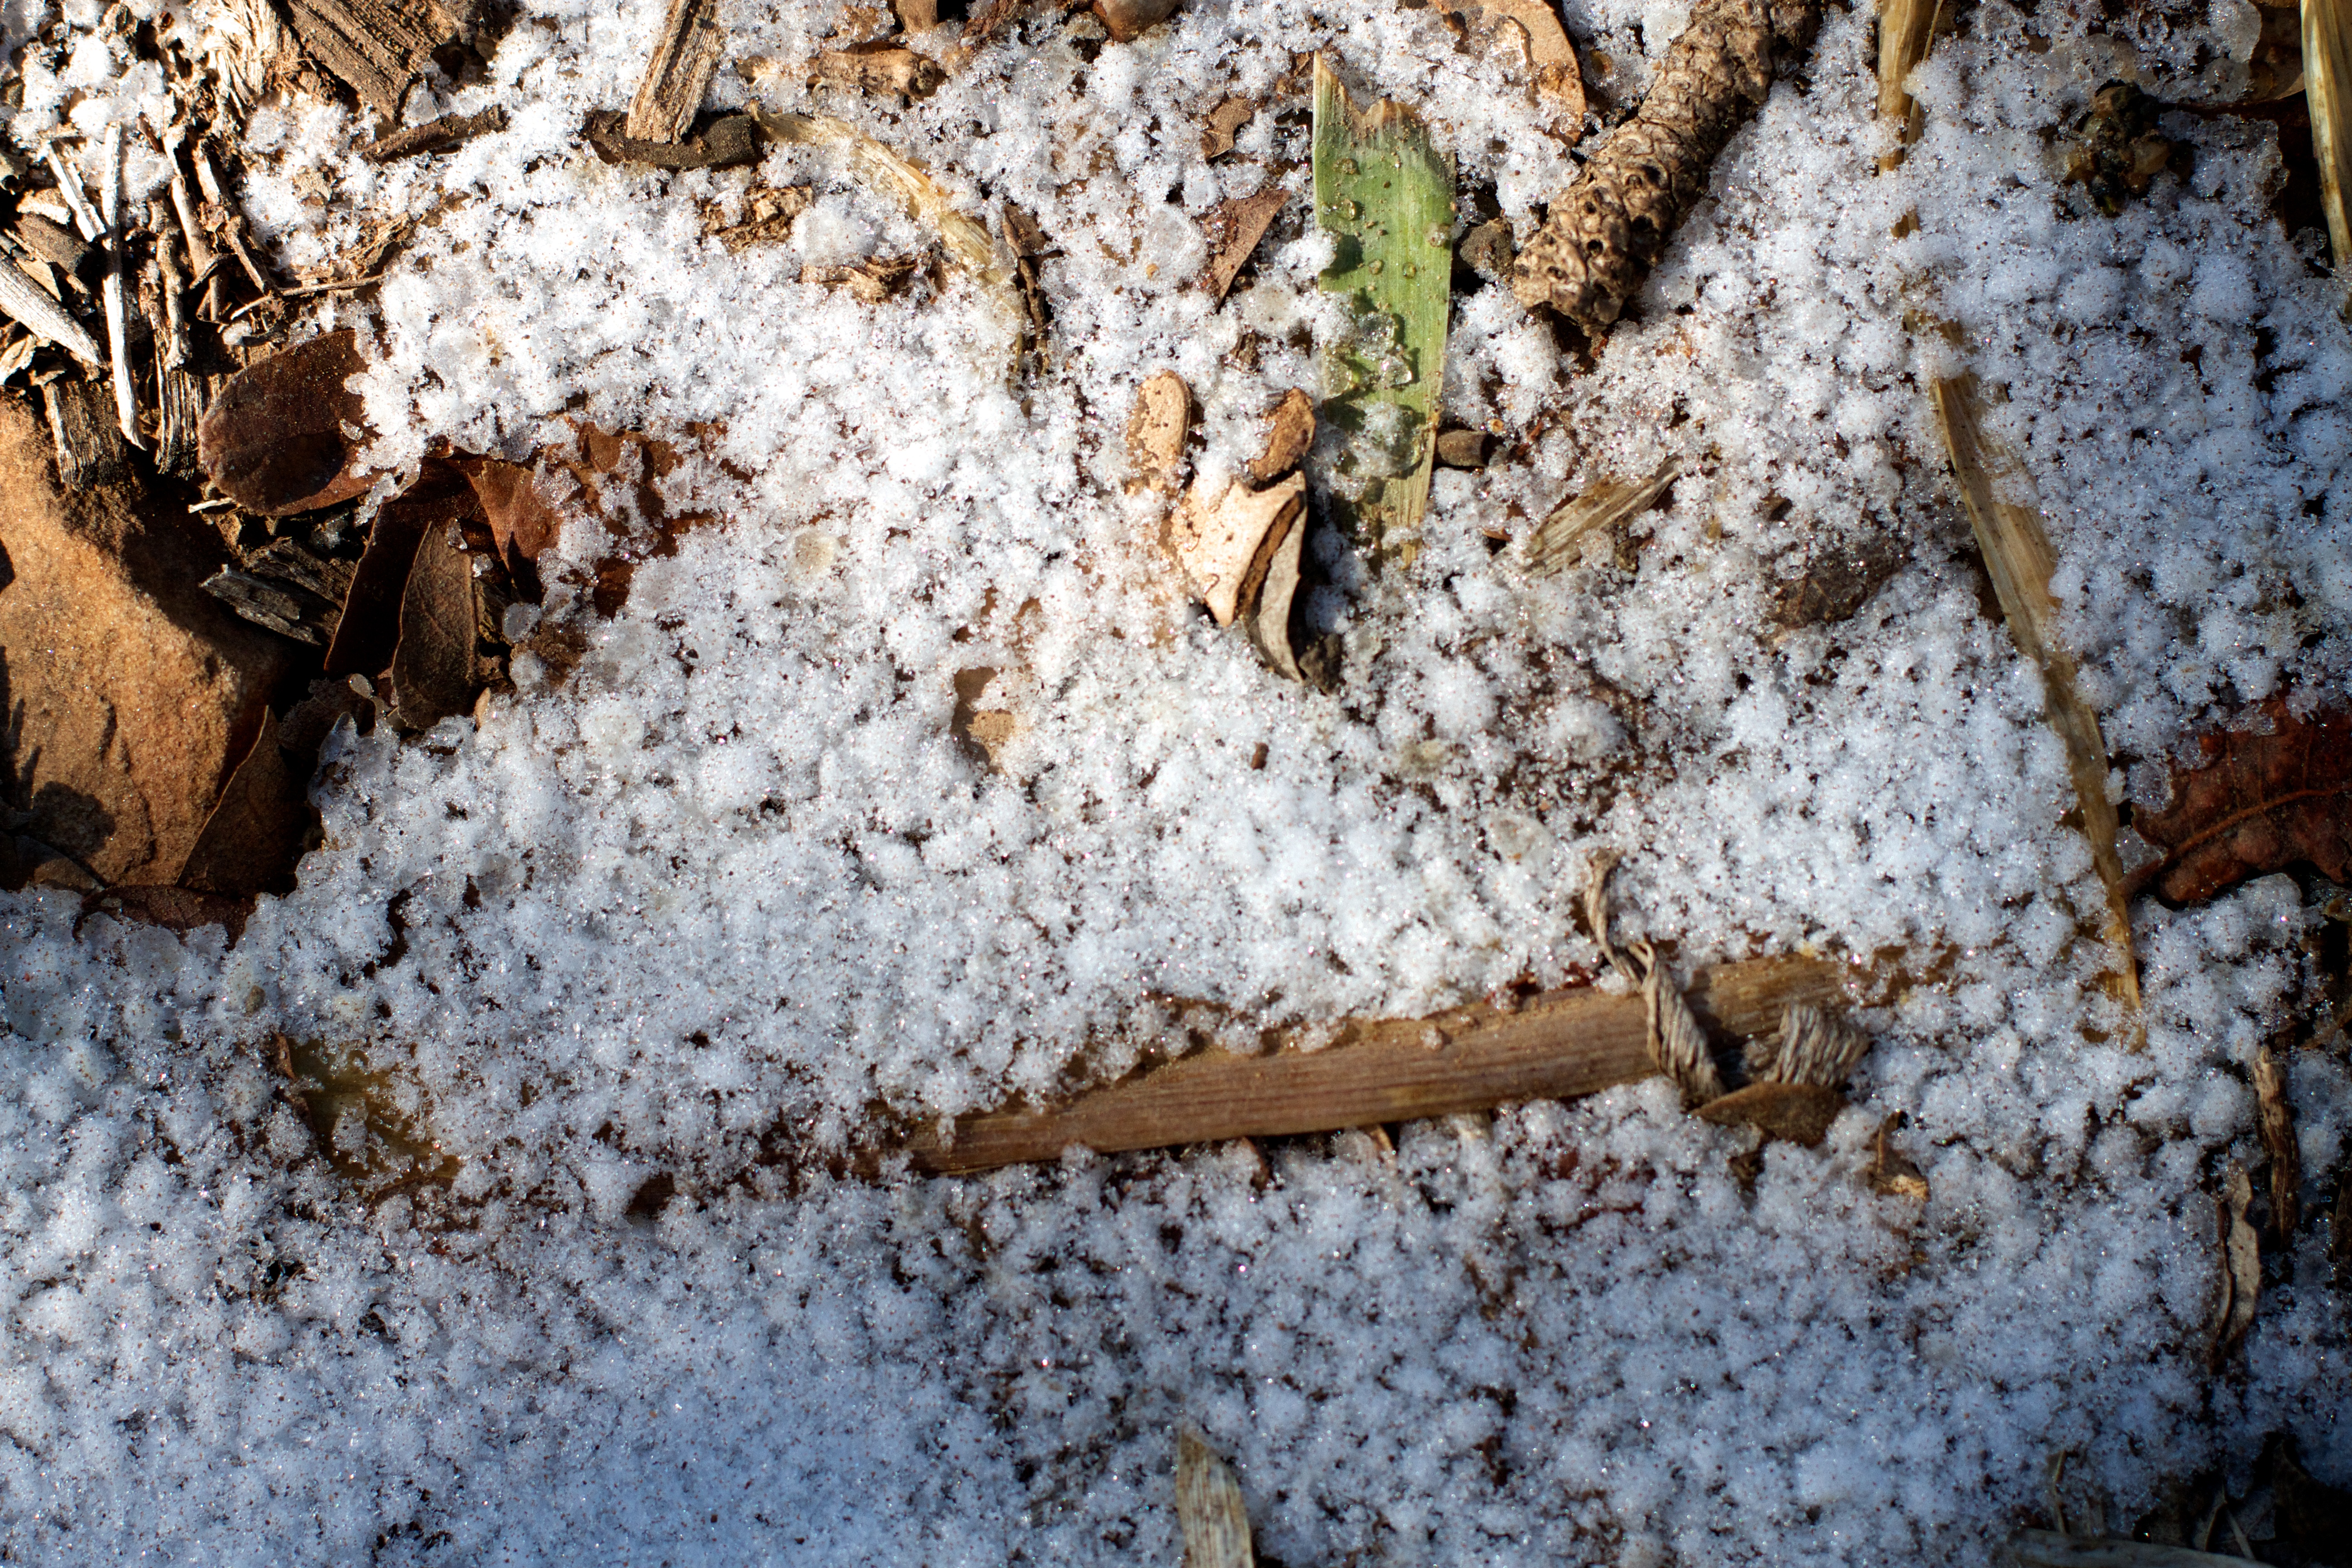
tree, branch, snow, winter, leaf, frost, weather, soil, season, freezing